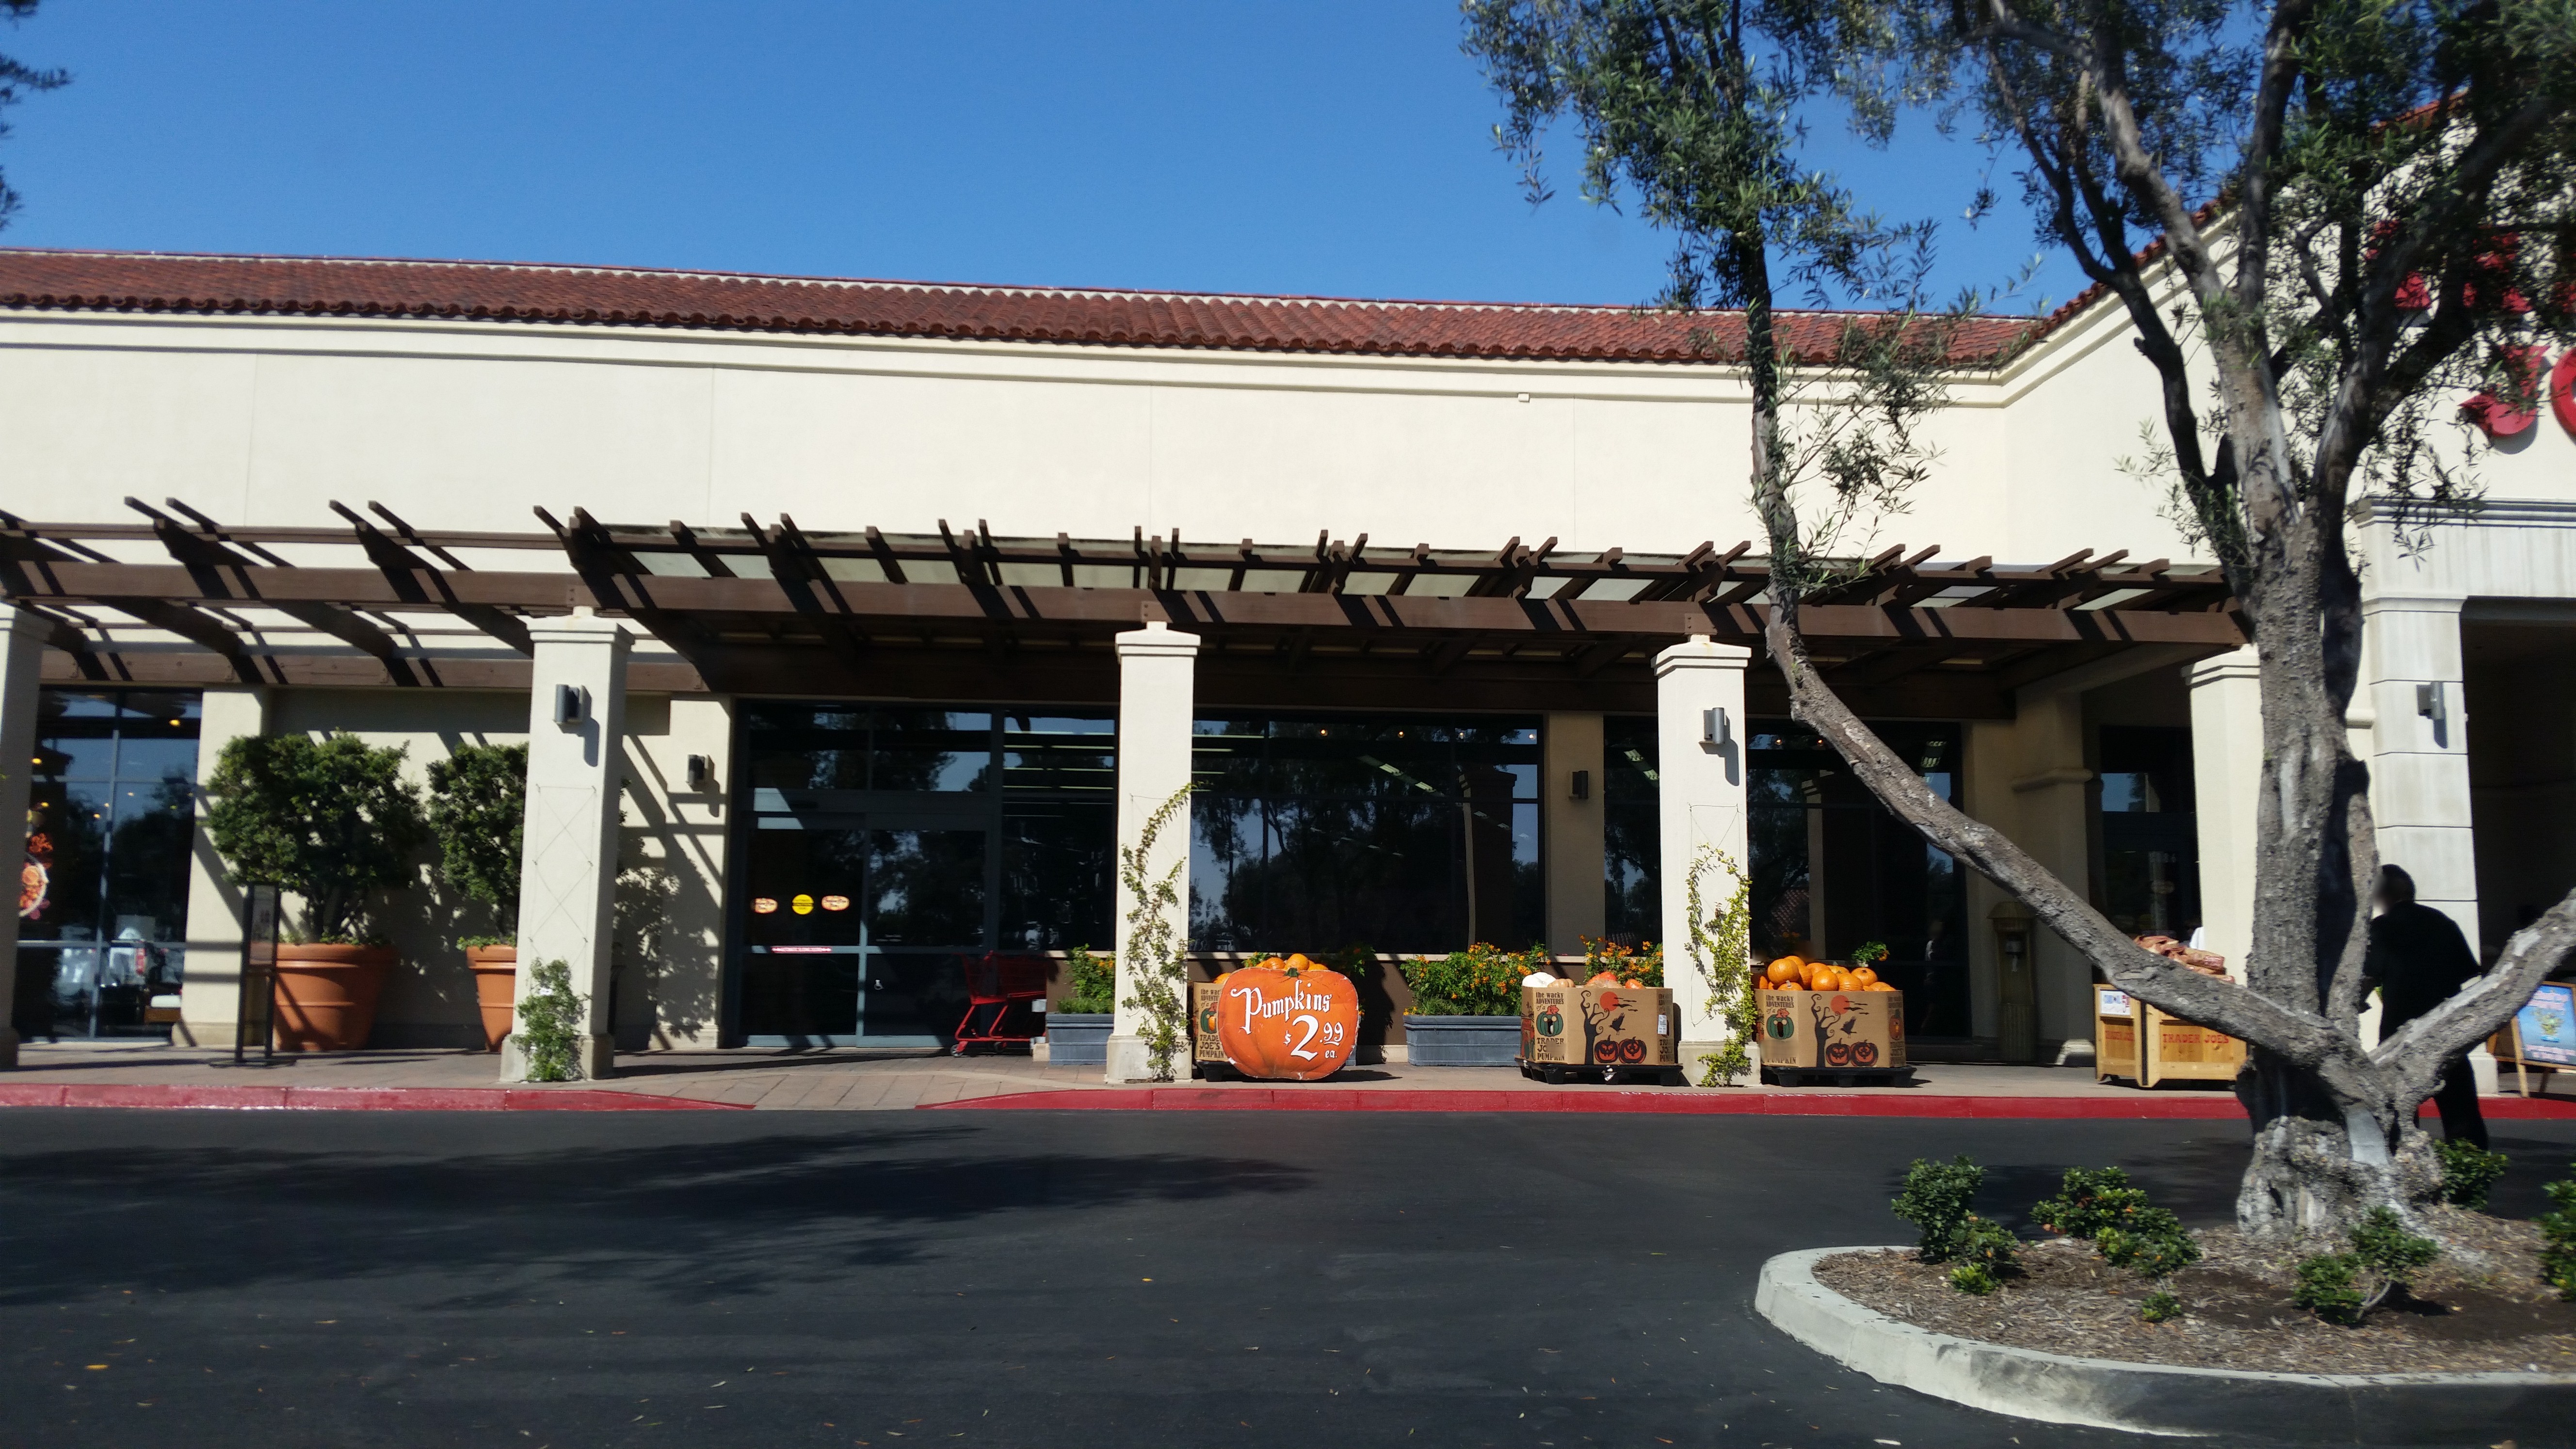
Feature: Storefront
State: California
Country: United States
Date: 2017-09-28T22:03:20.300000+00:00
Coordinates: 33.569, -117.831